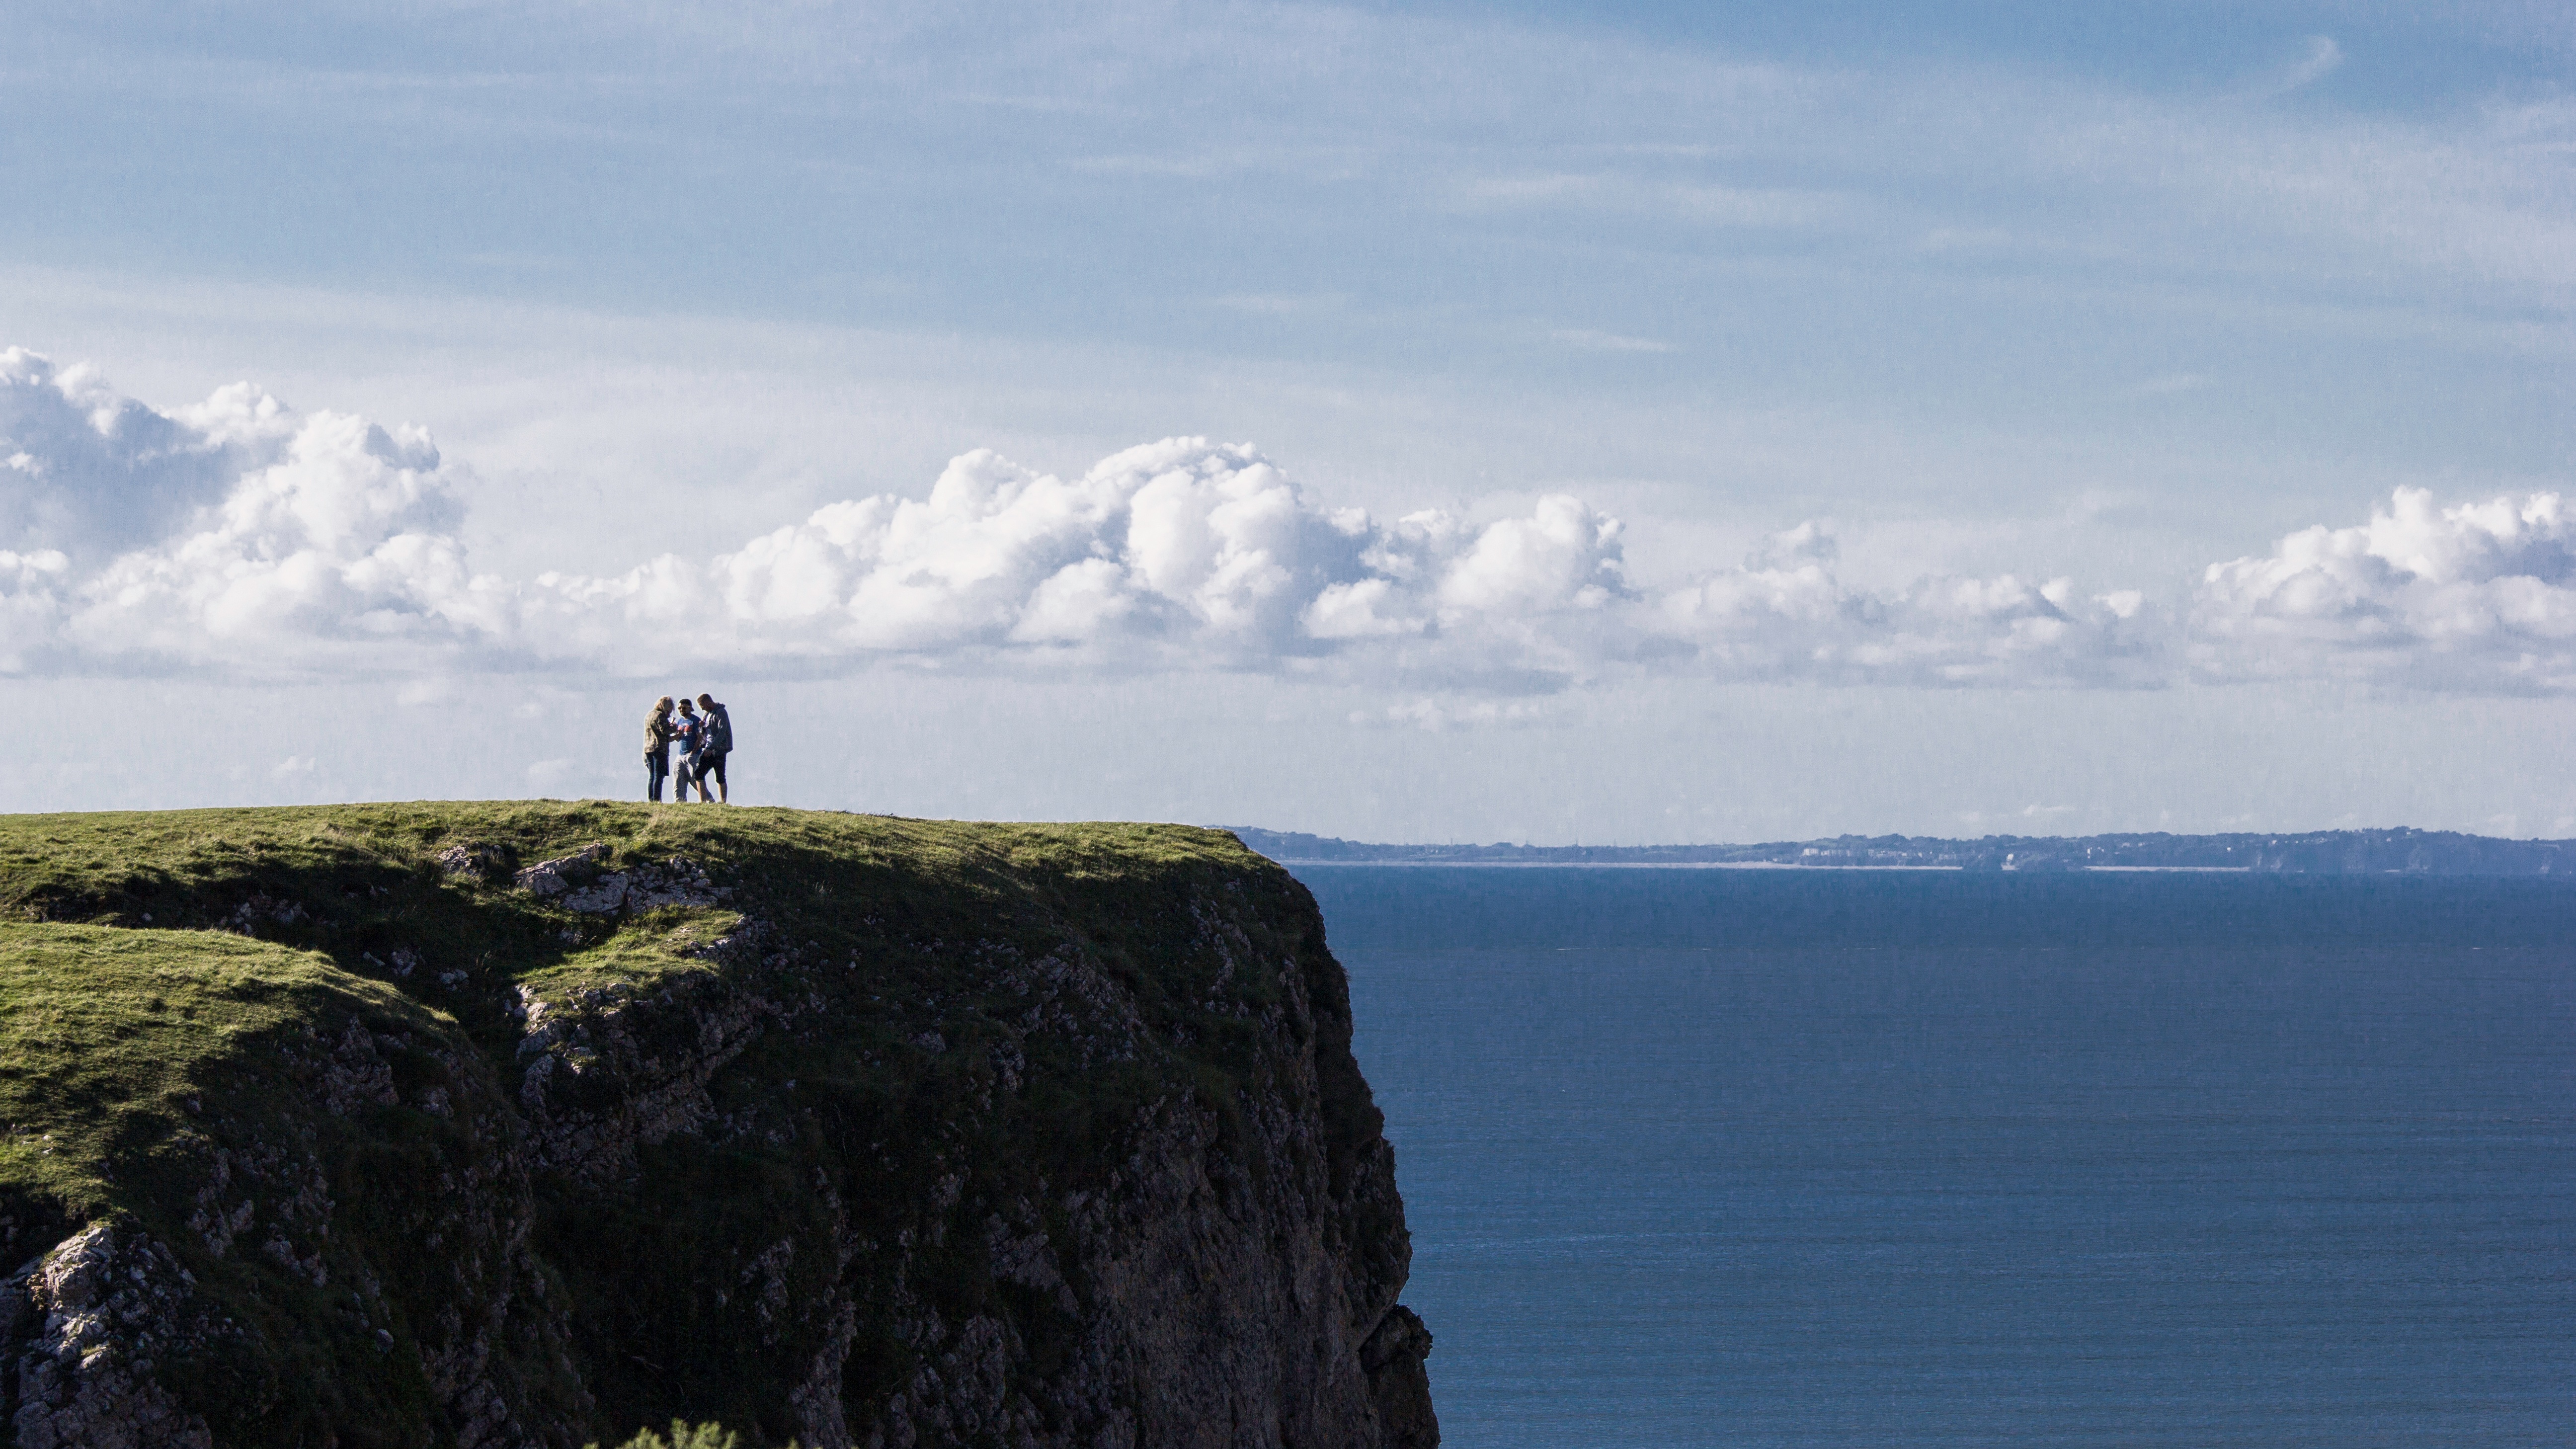
sea, coast, ocean, horizon, mountain, cloud, hill, shore, mountain range, cliff, tower, bay, fjord, terrain, cape, landform